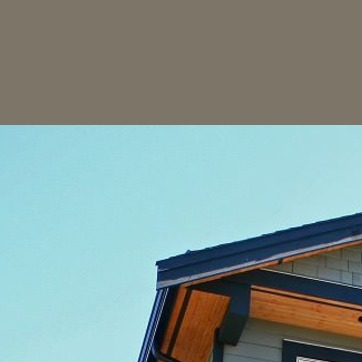
Material: sky